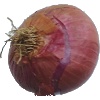
Label: Onion Red 1